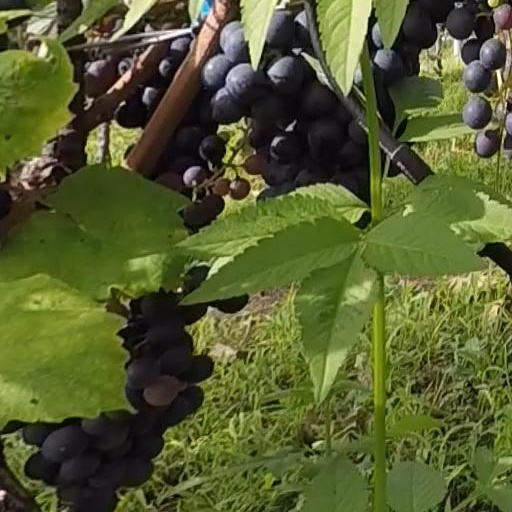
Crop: grape